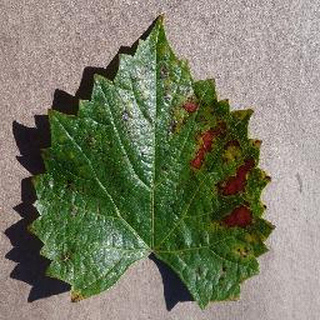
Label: grape_esca_black_measles